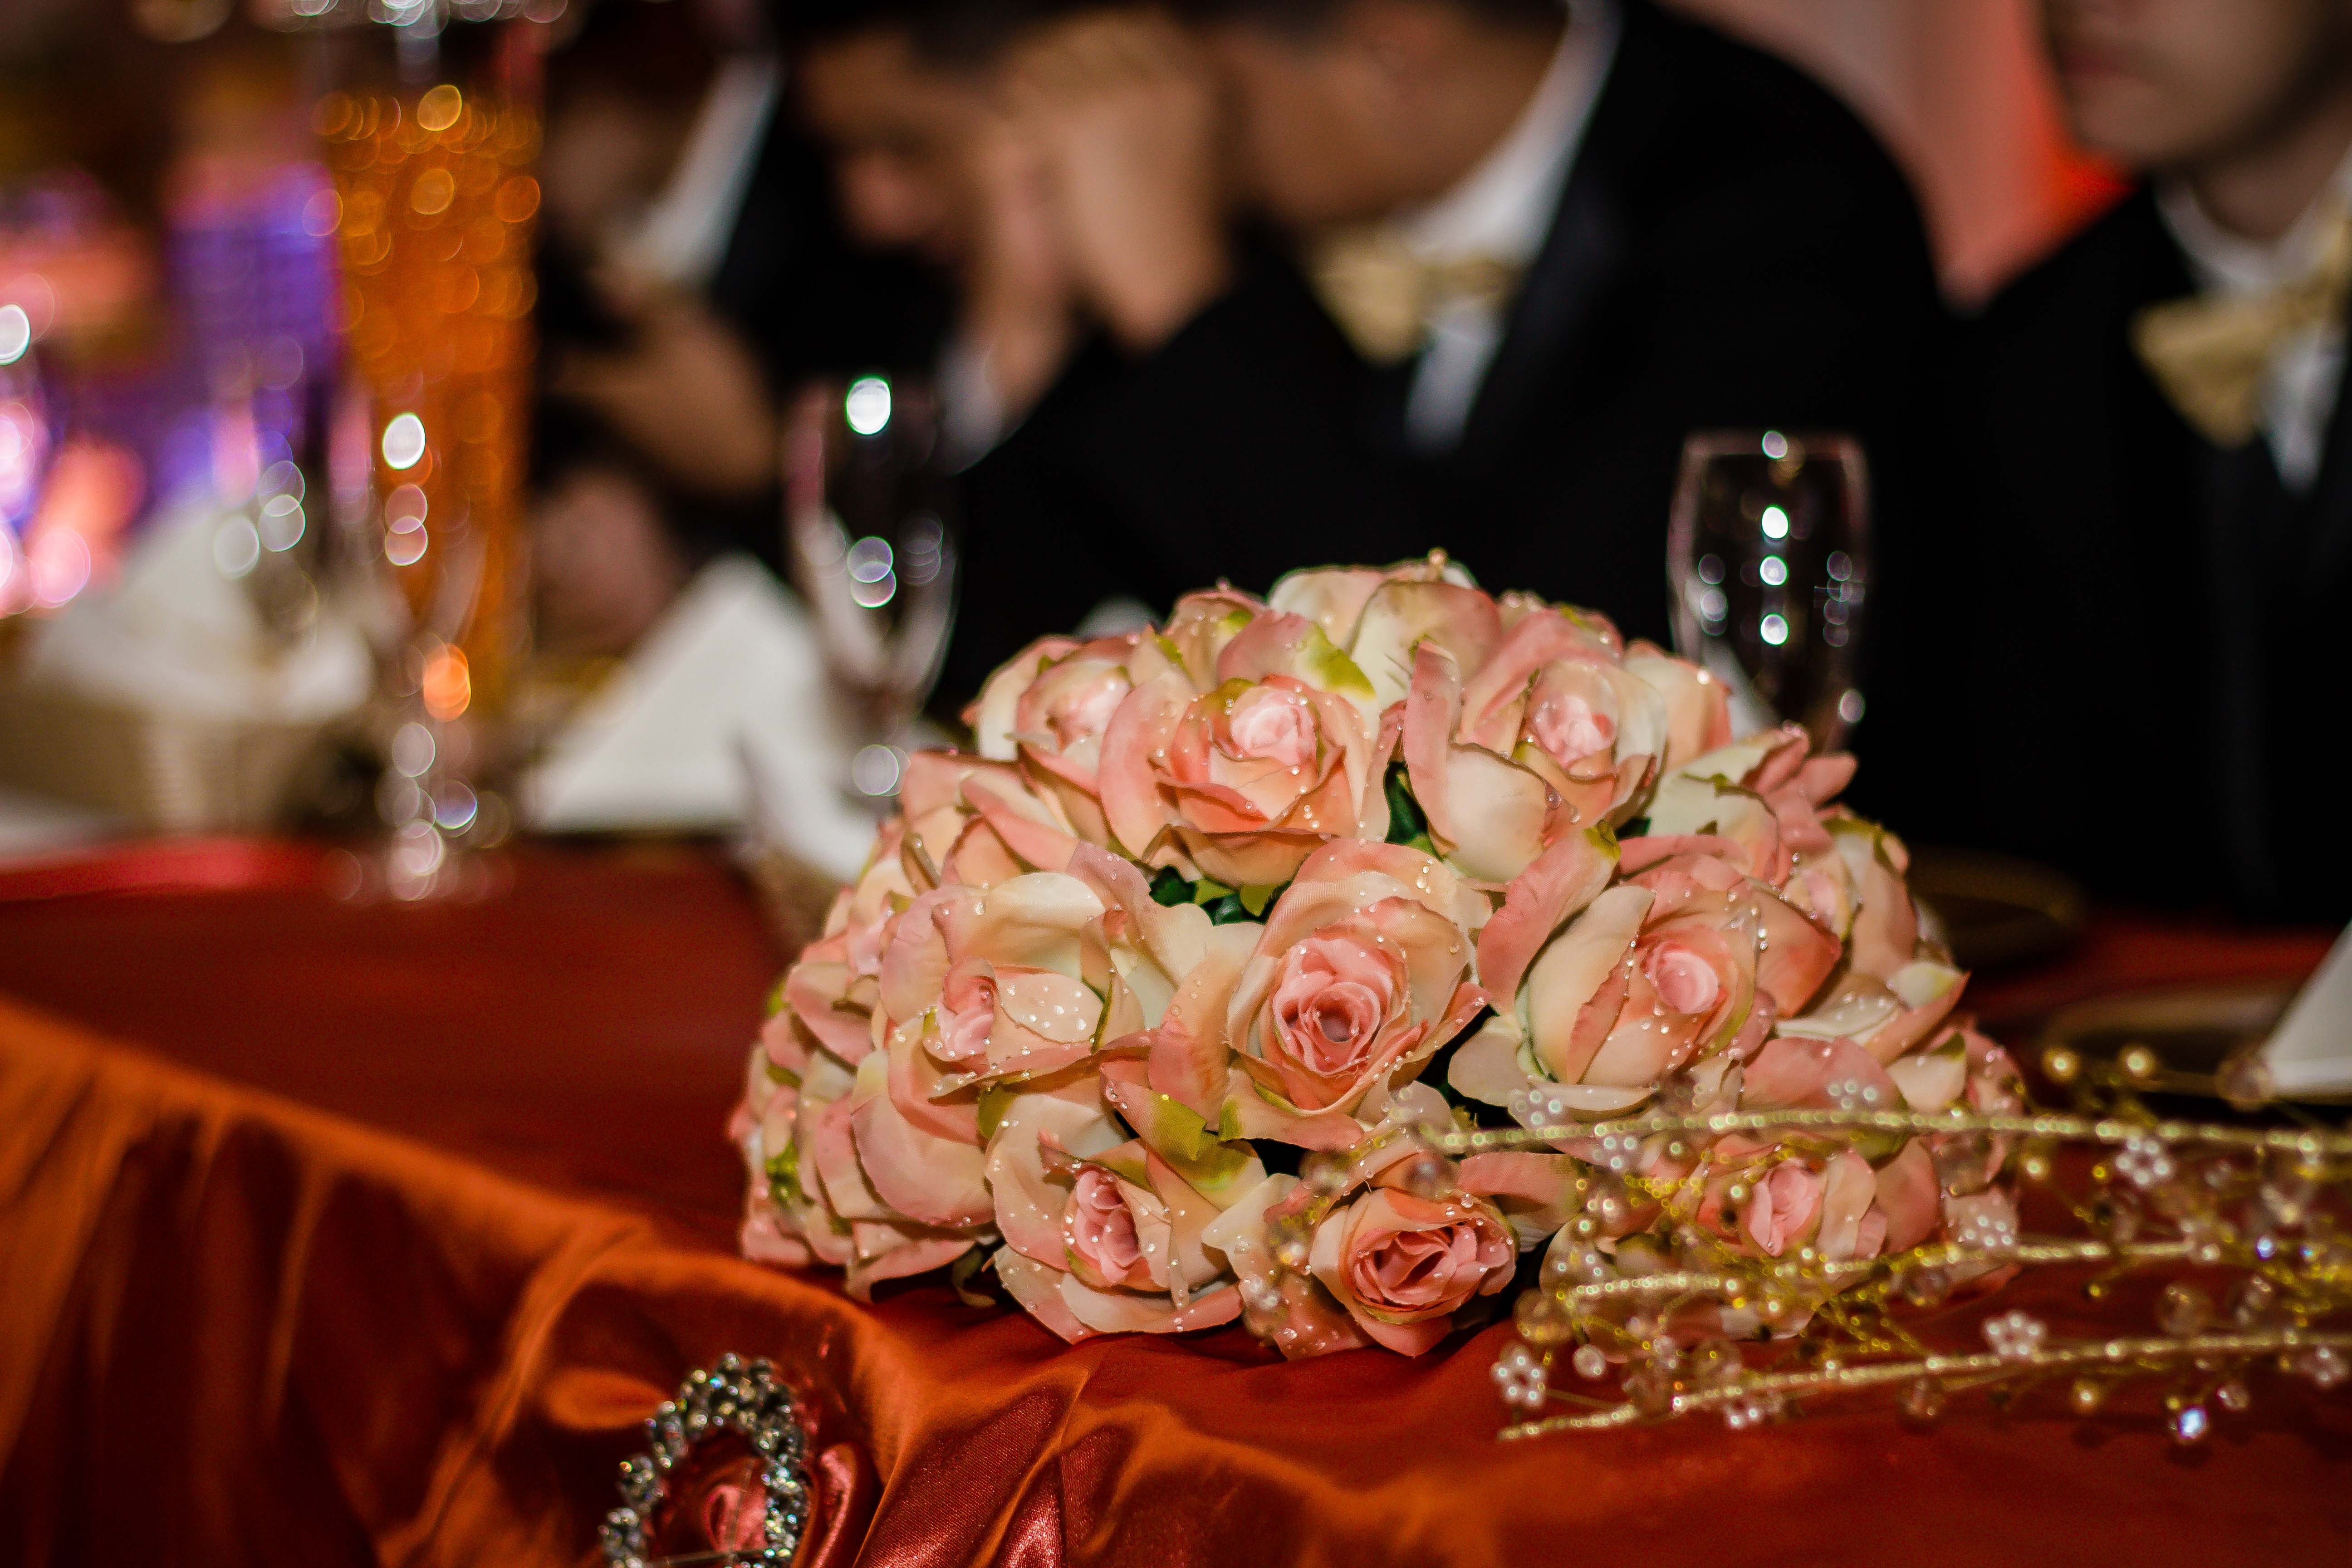
table, flower, bouquet, decoration, meal, drink, wedding, marriage, ceremony, dinner, party, reception, banquet, floristry, wedding party, wedding reception, floral design, centrepiece, flower arranging